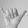
ASL letter: Y